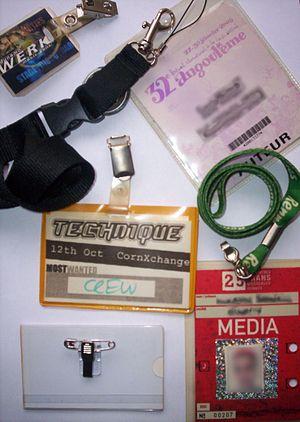
Un badge désigne différentes sortes d’insignes, macarons, écussons et objets d’identification que l’on affiche sur soi.